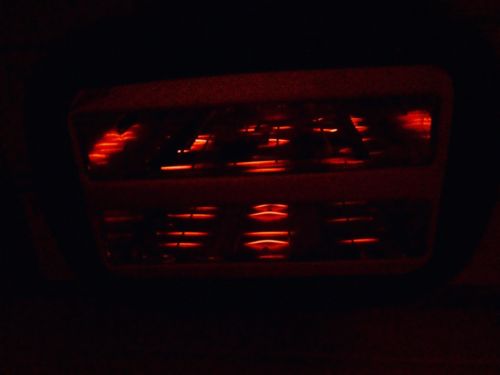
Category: toaster